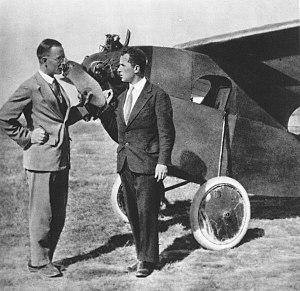
RWD fut une entreprise de construction aéronautique polonaise active de 1928 à 1939. Elle fut créée par trois jeunes ingénieurs : Stanisław Rogalski, Stanisław Wigura et Jerzy Drzewiecki dont les initiales forment le sigle RWD.